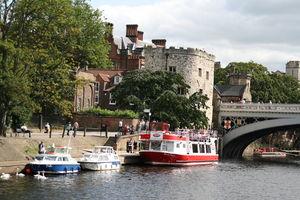
L'Ouse est un cours d'eau du Yorkshire du Nord, en Angleterre. Elle traverse York et Selby et rejoint la Trent à Faxfleet pour former le grand estuaire Humber.